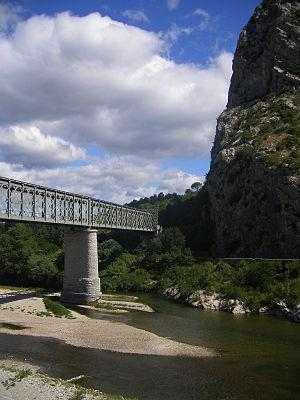
Anduze, département du Gard, France. Porte des Cévennes. Vue vers le nord du pont du train à vapeur des Cévennes, depuis la route dite ""chemin de Nîmes à Saint-André-de-Valborgne"" en rive droite du Gardon d'Anduze (côté sud). Le Gardon d'Anduze est le nom d'une section de la rivière le Gardon (et non un tributaire de ce dernier). L'amont du Gardon est à gauche. De l'autre côté de la rivière on aperçoit le parapet de la D129 ou route de Générargues."
Le Gardon ou Gard est une rivière du sud-est de la France, située dans les départements du Gard et de la Lozère, dans la région Occitanie. Il prend sa source dans les hautes Cévennes. C'est un affluent droit du Rhône, dans lequel il se jette après un parcours de 127 km. La terminologie Gard éponyme du département, est aujourd'hui moins fréquente quoique toujours usitée.
Le train à vapeur des Cévennes est un train touristique qui circule entre Anduze et Saint-Jean-du-Gard, dans les Cévennes.